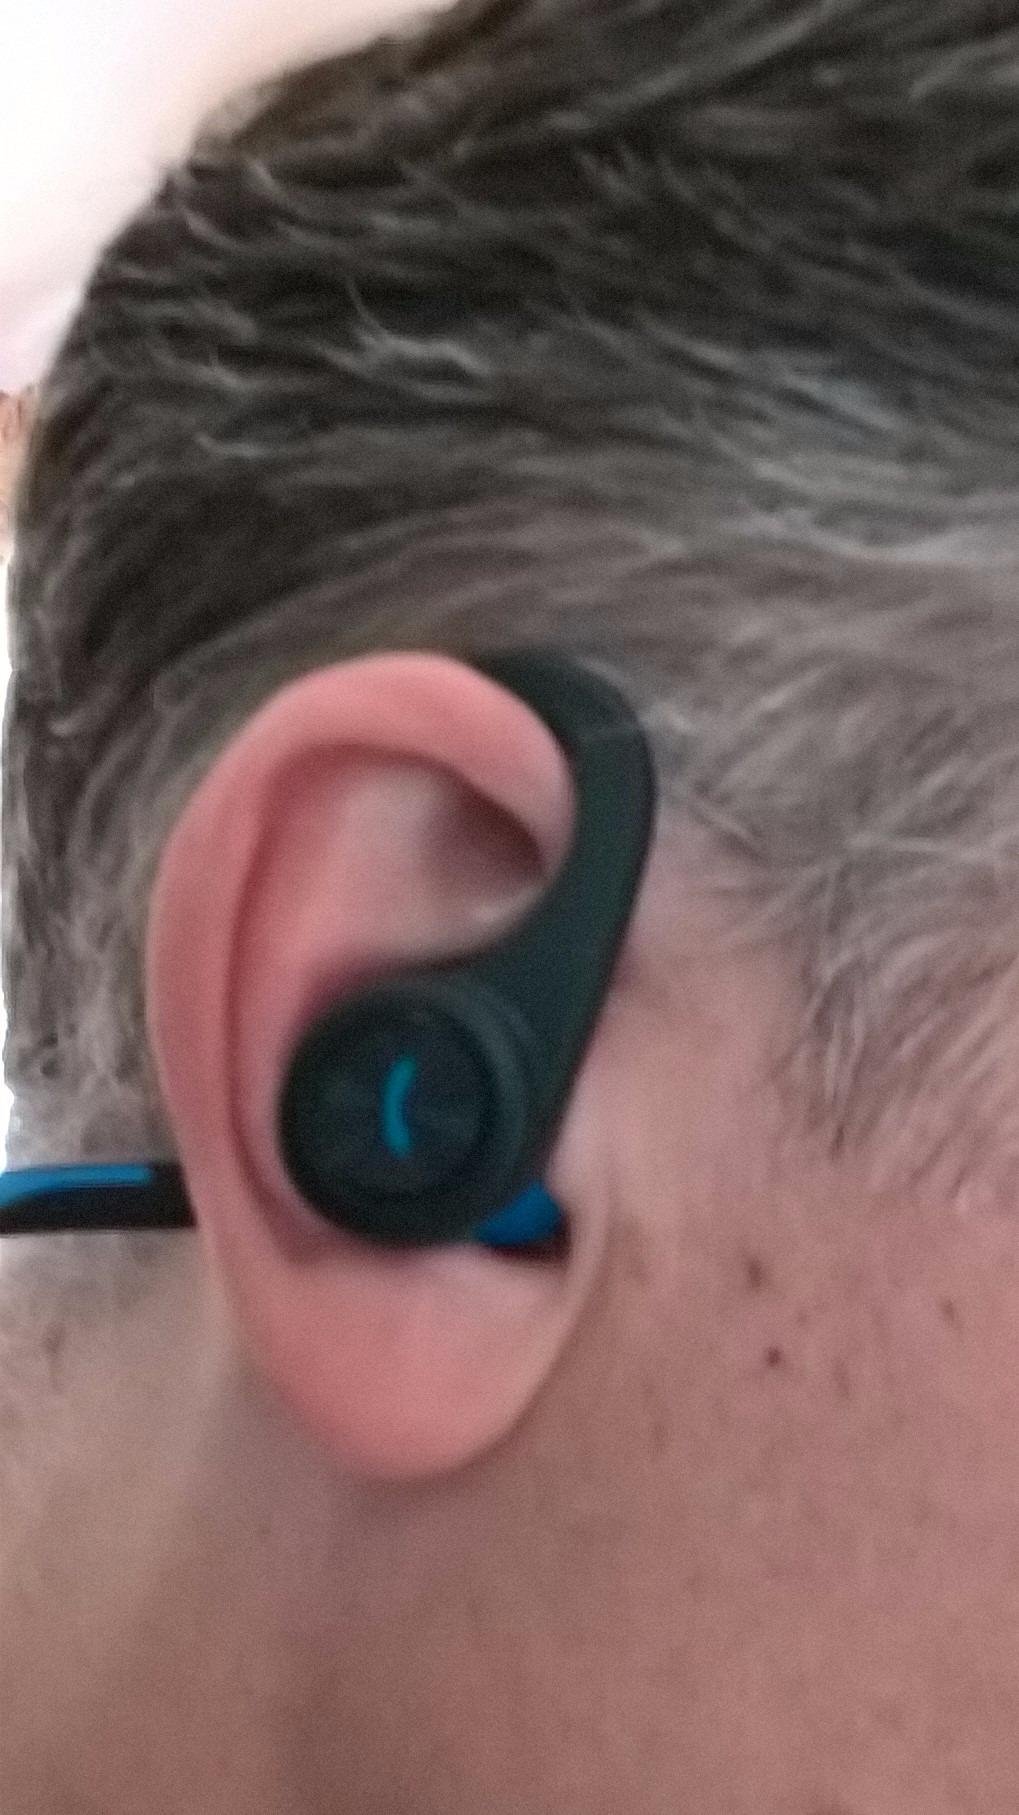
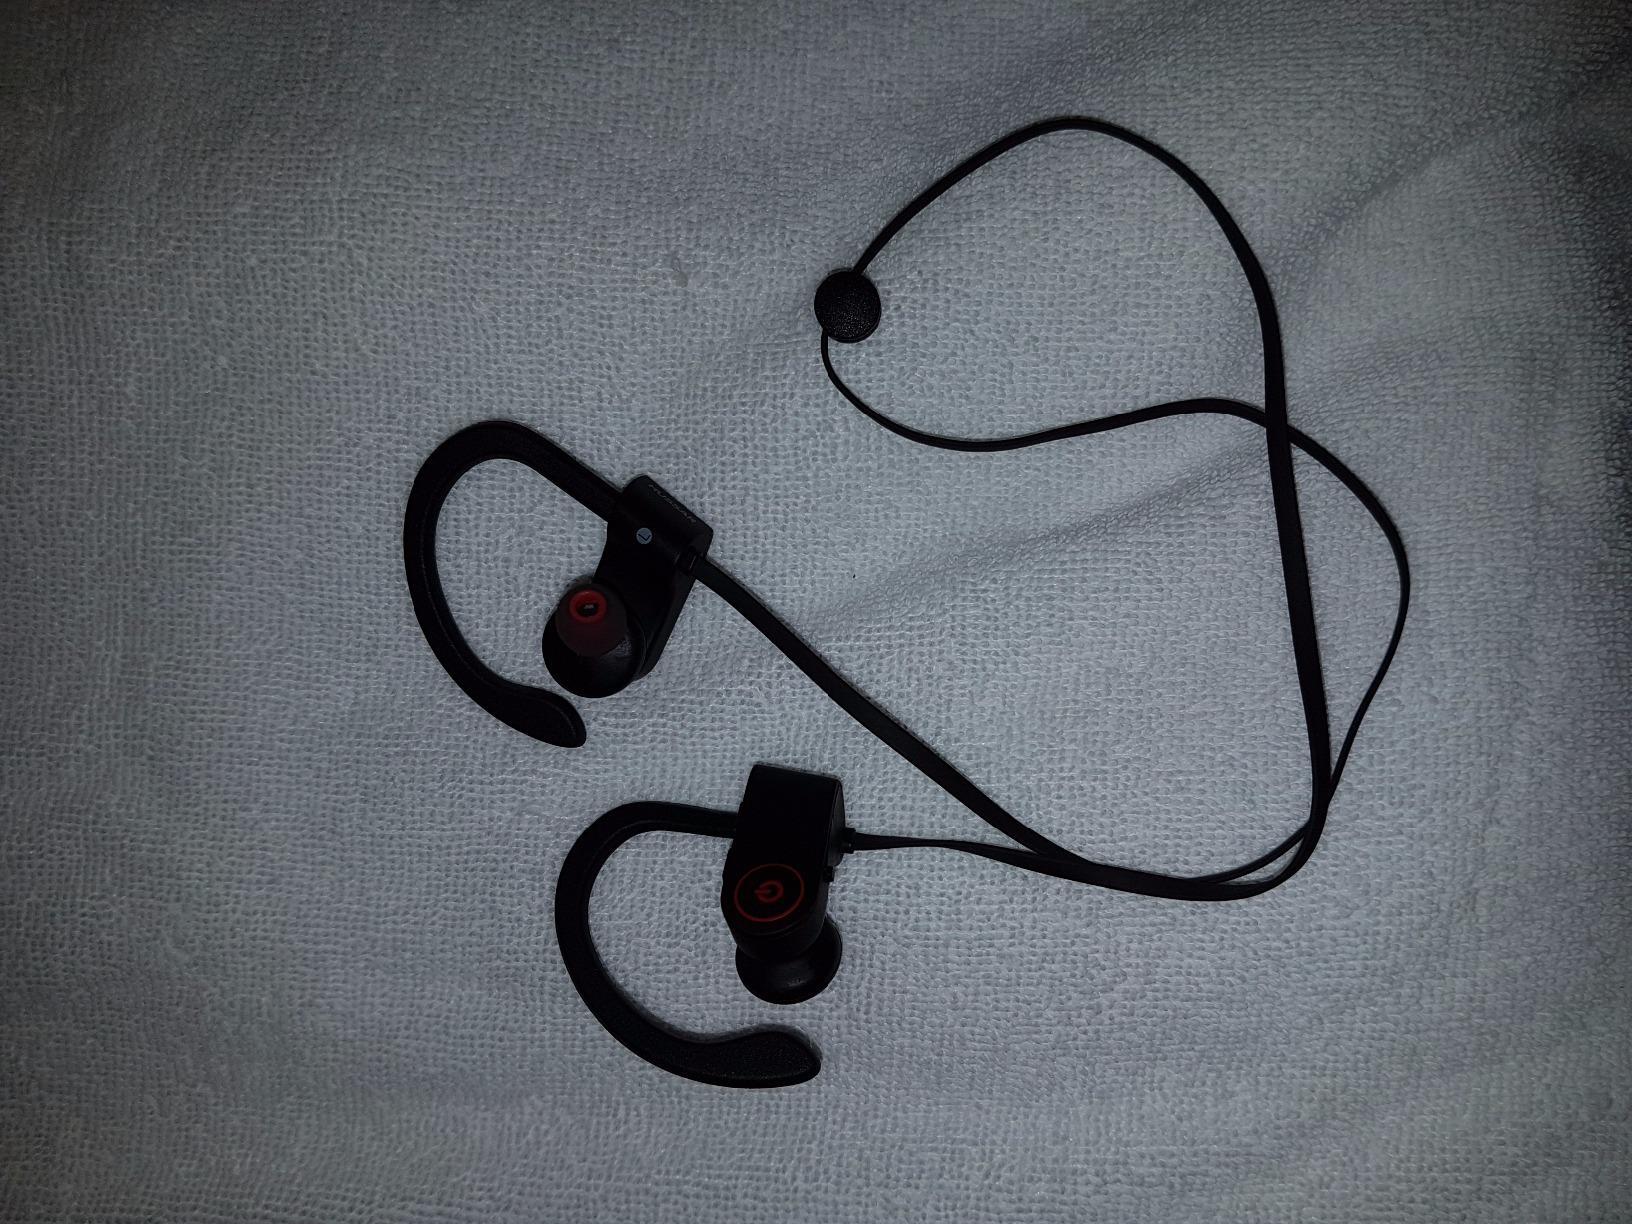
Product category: headphones
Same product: no